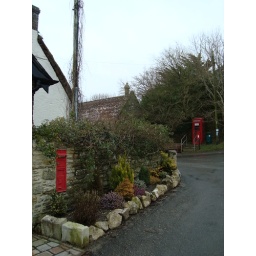
The VR box in the foreground is out of use, replaced by the lampbox near the telephone kiosk.